Huichol art

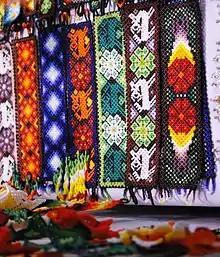
Huichol beadwork for sale at the annual FONART exposition in Mexico City

Most Huichol patterns and designs have religious and cultural significance. These patterns can be found on a wide variety of objects including carved and beaded on masks, gourds, musical instruments and embroidered on clothing objects such as belts, sashes, side bags, and more. Most have religious significance and many are influenced by visions which occur during peyote rituals. Much of what is known about Huichol designs and symbols was put together by Norwegian explorer and ethnographer Carl Lumholtz in the late 19th century, but Huichol art and decoration has since become more varied. However, plant and animal motifs remain the most common and most retain their original meaning.